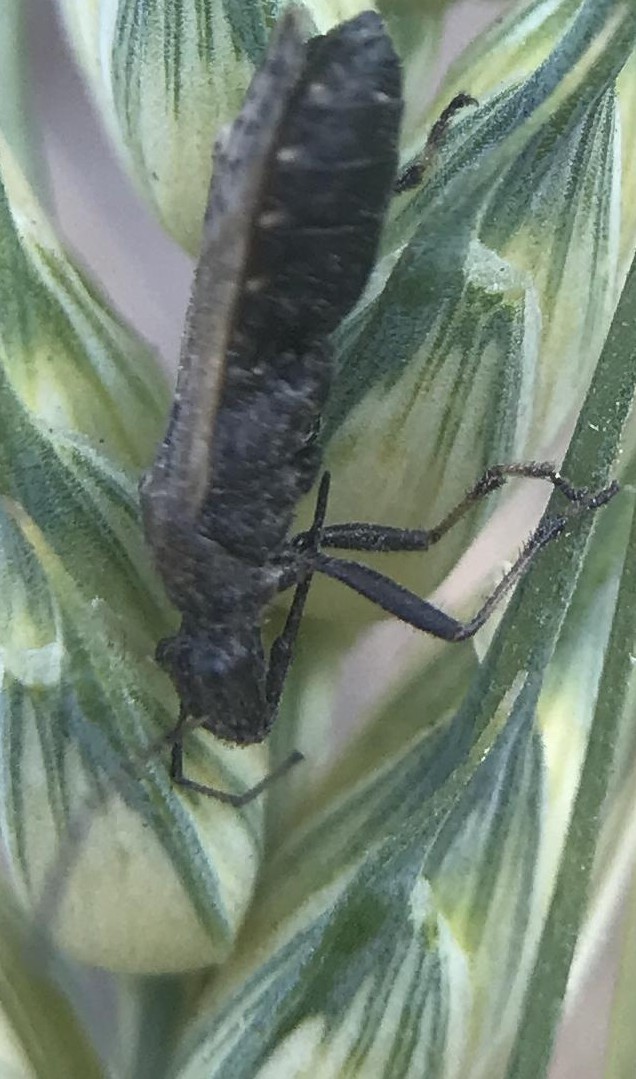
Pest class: occasional_pest